Maximiliano Rescia

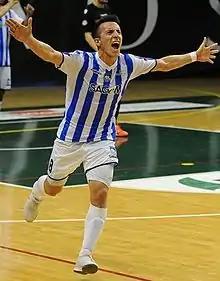
Rescia in 2013.

Maximiliano Daniel Rescia (born 29 October 1987) is an Argentine professional futsal player who plays as a forward for Spanish club Levante Unión Deportiva and for the Argentina national team.